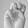
ASL letter: M